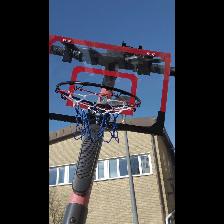
Label: NonHuman